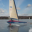
Label: ship